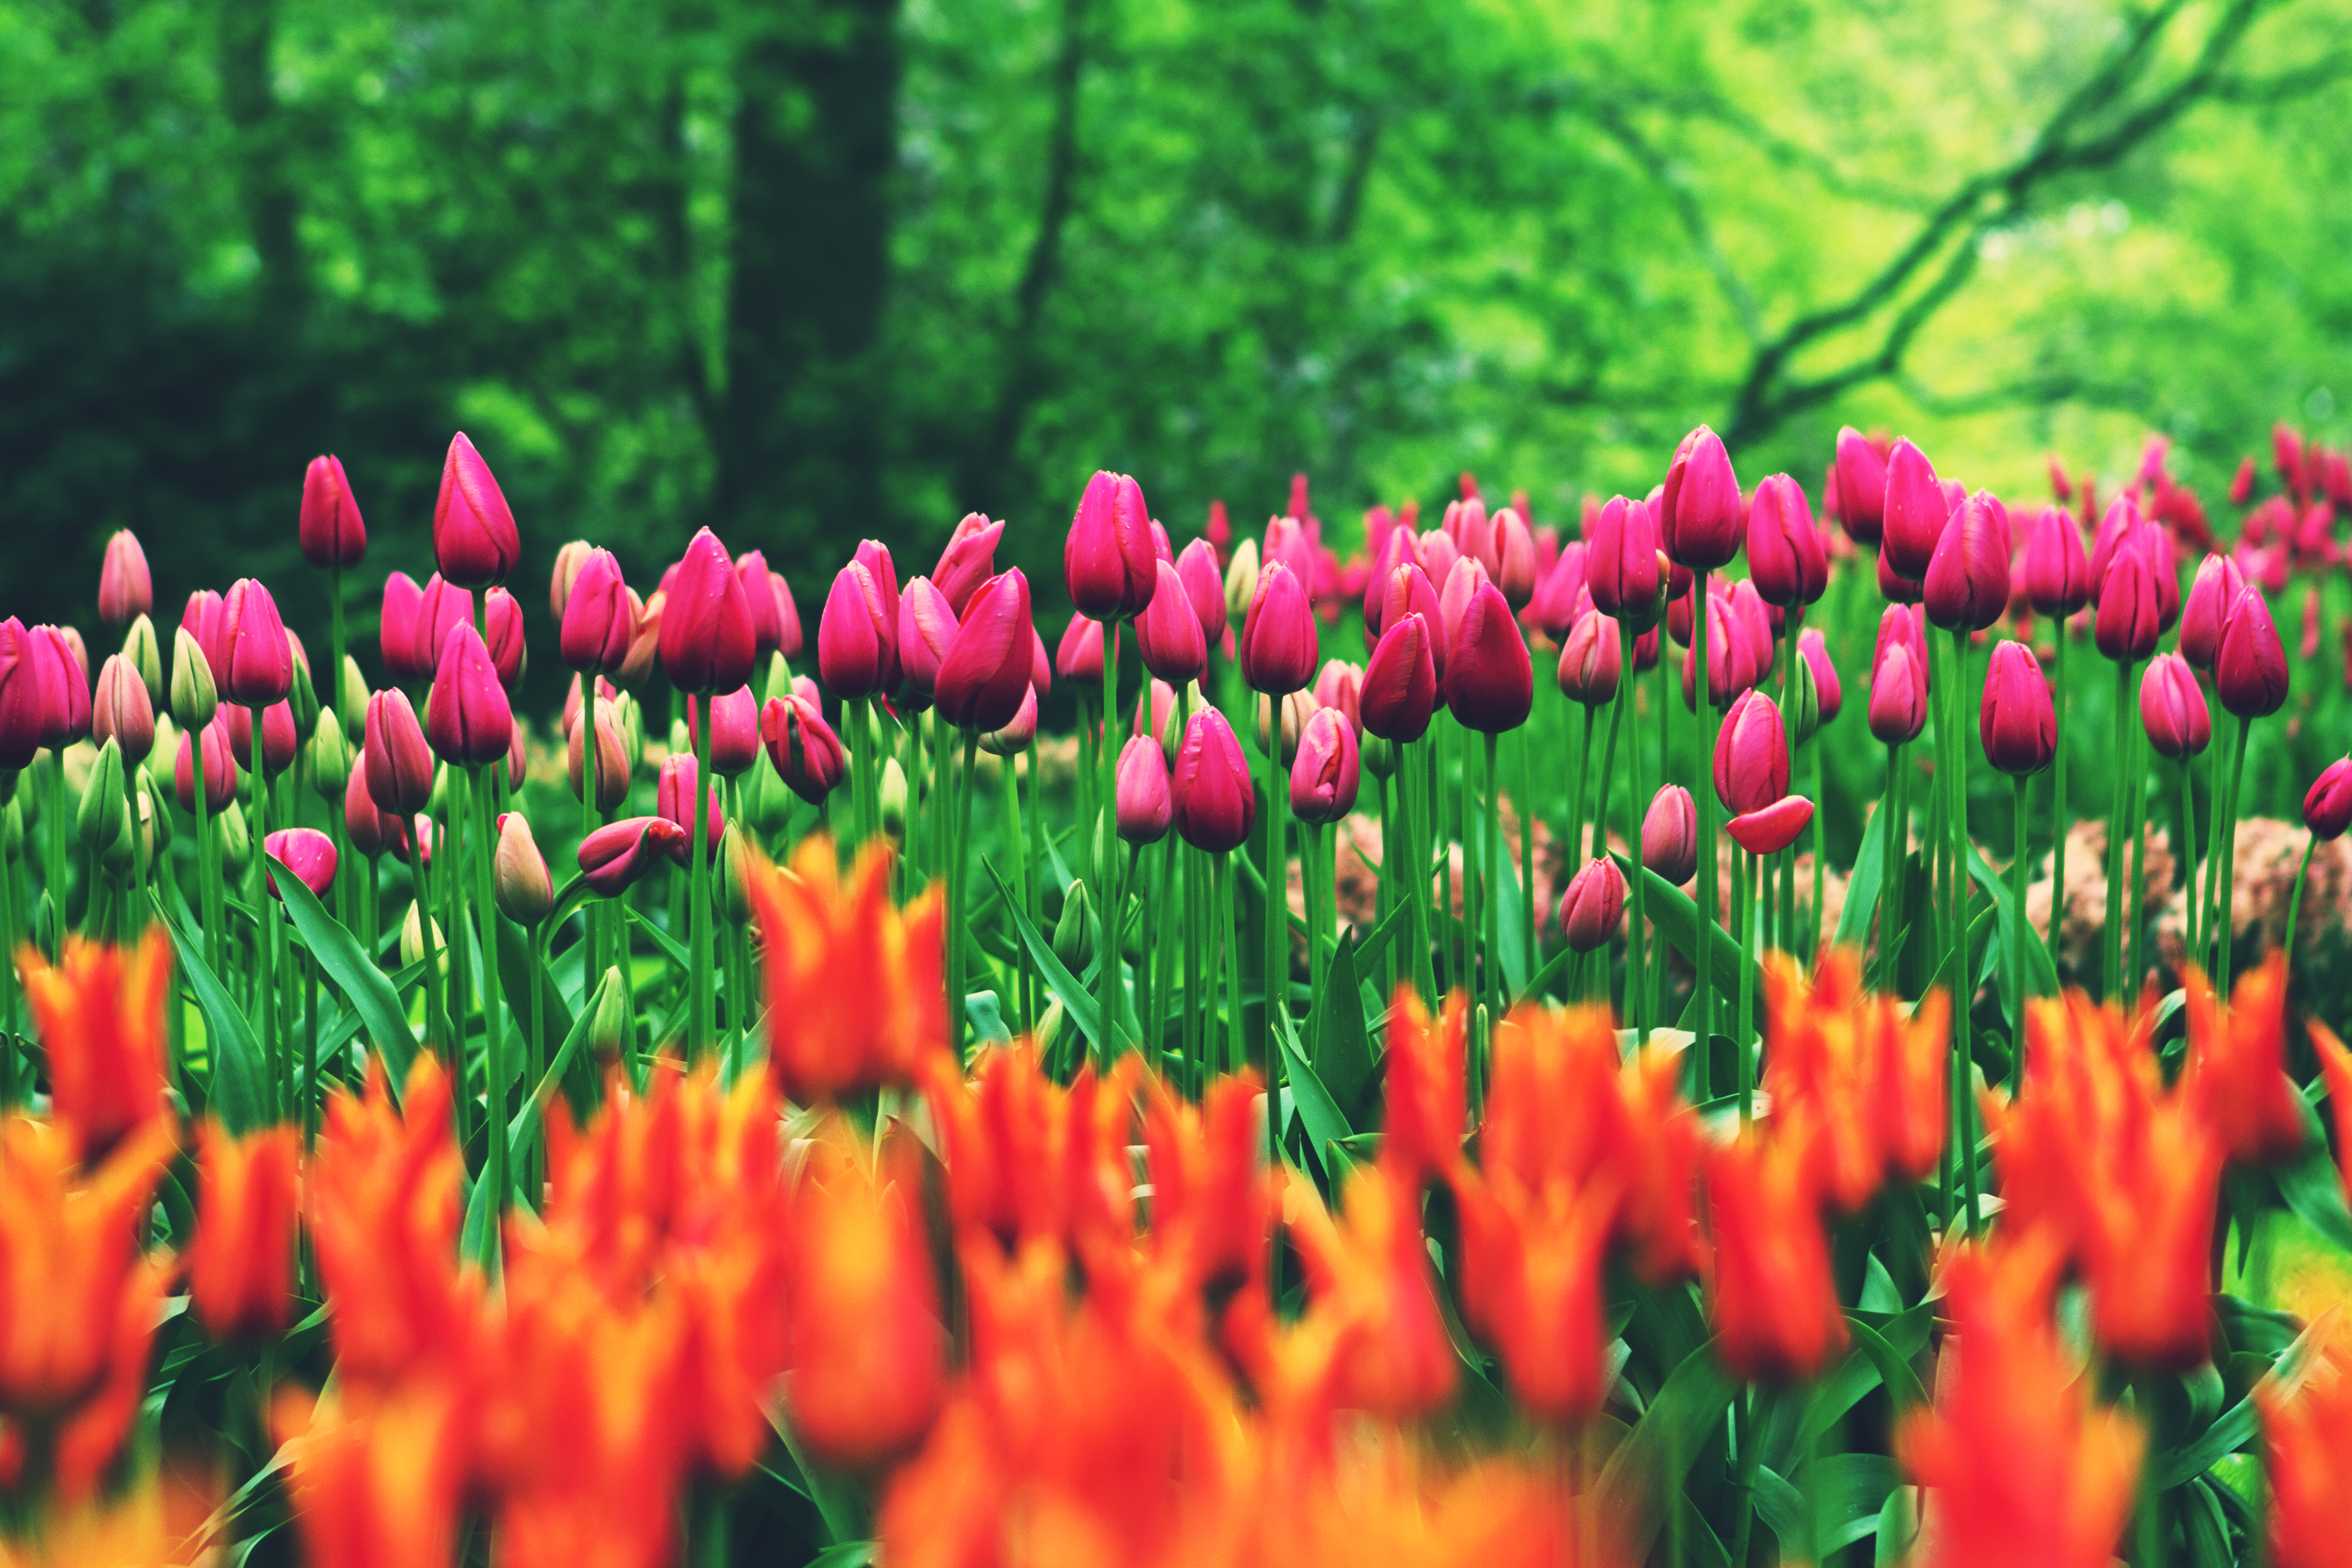
nature, grass, blossom, blur, plant, field, flower, petal, bloom, summer, tulip, green, colourful, color, macro, park, blooming, colorful, garden, flora, season, flowers, trees, leaves, outdoors, colour, petals, bright, beautiful, tulips, vibrant, macro photography, flowering plant, lily family, land plant